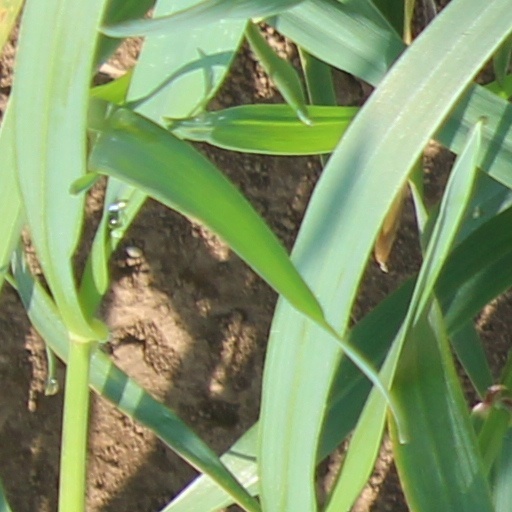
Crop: wheat